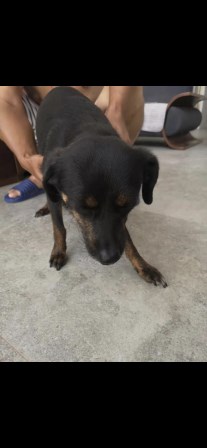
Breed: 3580-n000122-Labrador_retriever